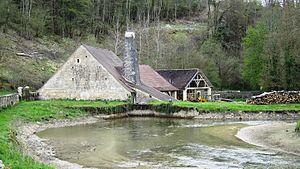
Rochefort-sur-Brévon (Côte-d'Or)
La tradition sidérurgique dans le Châtillonnais remonte au haut Moyen Âge. Dès le XVIIᵉ siècle à l'instigation de Colbert des hauts fourneaux améliorent l'exploitation du minerai local à partir du bois de la forêt. Après une période de croissance intense qui assure un développement considérable de la région, l'apparition de la houille et l'épuisement du minerai local entraînent le déclin progressif de l'activité au XIXᵉ siècle en dépit des tentatives de modernisation. De nombreux témoins architecturaux subsistent dont deux inscrits à l'inventaire des monuments historiques.
Rochefort-sur-Brévon est une commune française située dans le département de la Côte-d'Or en région Bourgogne-Franche-Comté. Le gentilé est Rochefortien.
Cet article recense les monuments historiques du Châtillonnais hormis ceux de Châtillon-sur-Seine proprement dit qui font l'objet d'un listage spécifique.